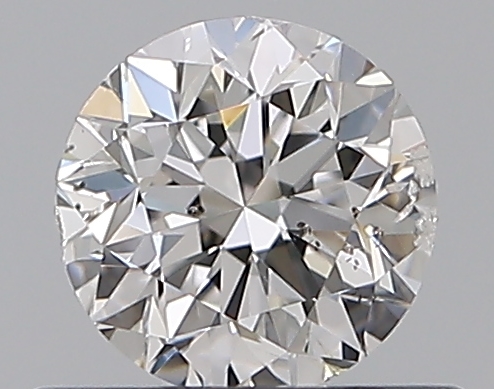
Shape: round
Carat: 0.5
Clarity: SI2
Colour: E
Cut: GD
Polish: EX
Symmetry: GD
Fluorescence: N
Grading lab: GIA
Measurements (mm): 4.87 x 4.9 x 3.24